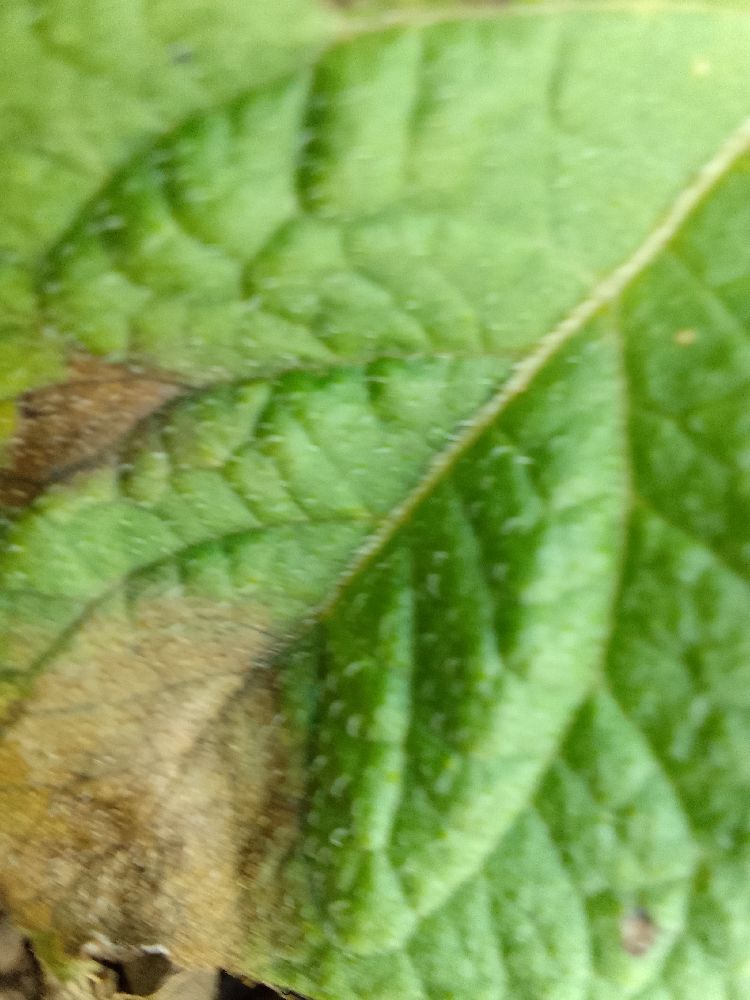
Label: Late blight